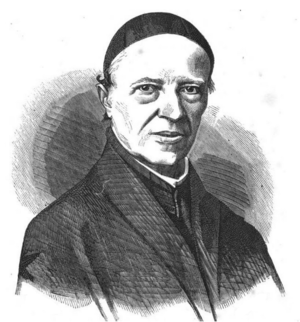
Antonio Bresciani Borsa, né le 24 juillet 1798 à Ala, dans le Tyrol du Sud et décédé le 14 mars 1862 à Rome, est un prêtre jésuite italien, écrivain et essayiste ultramontain. Il est membre de l'équipe fondatrice de la revue Civiltà Cattolica.